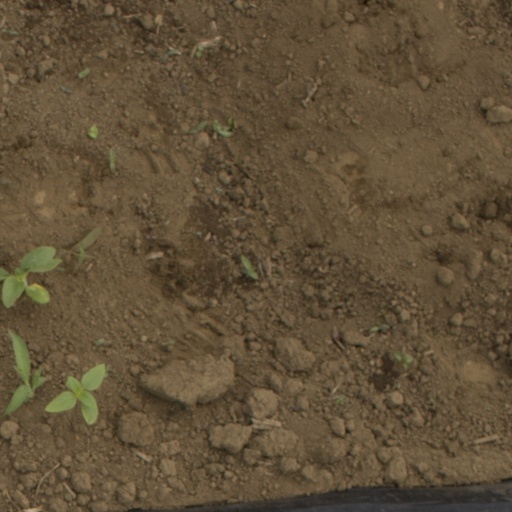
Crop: Jerusalem artichoke